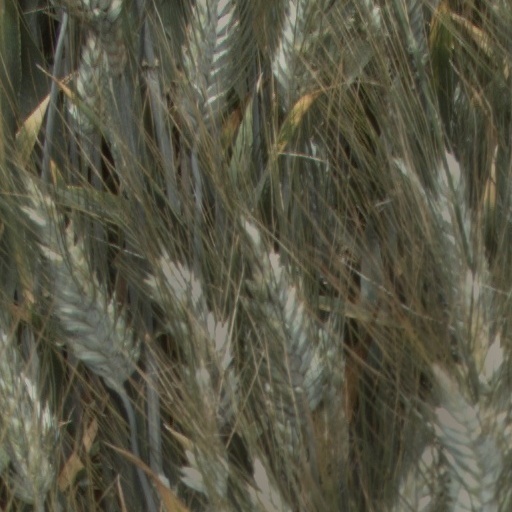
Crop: wheat